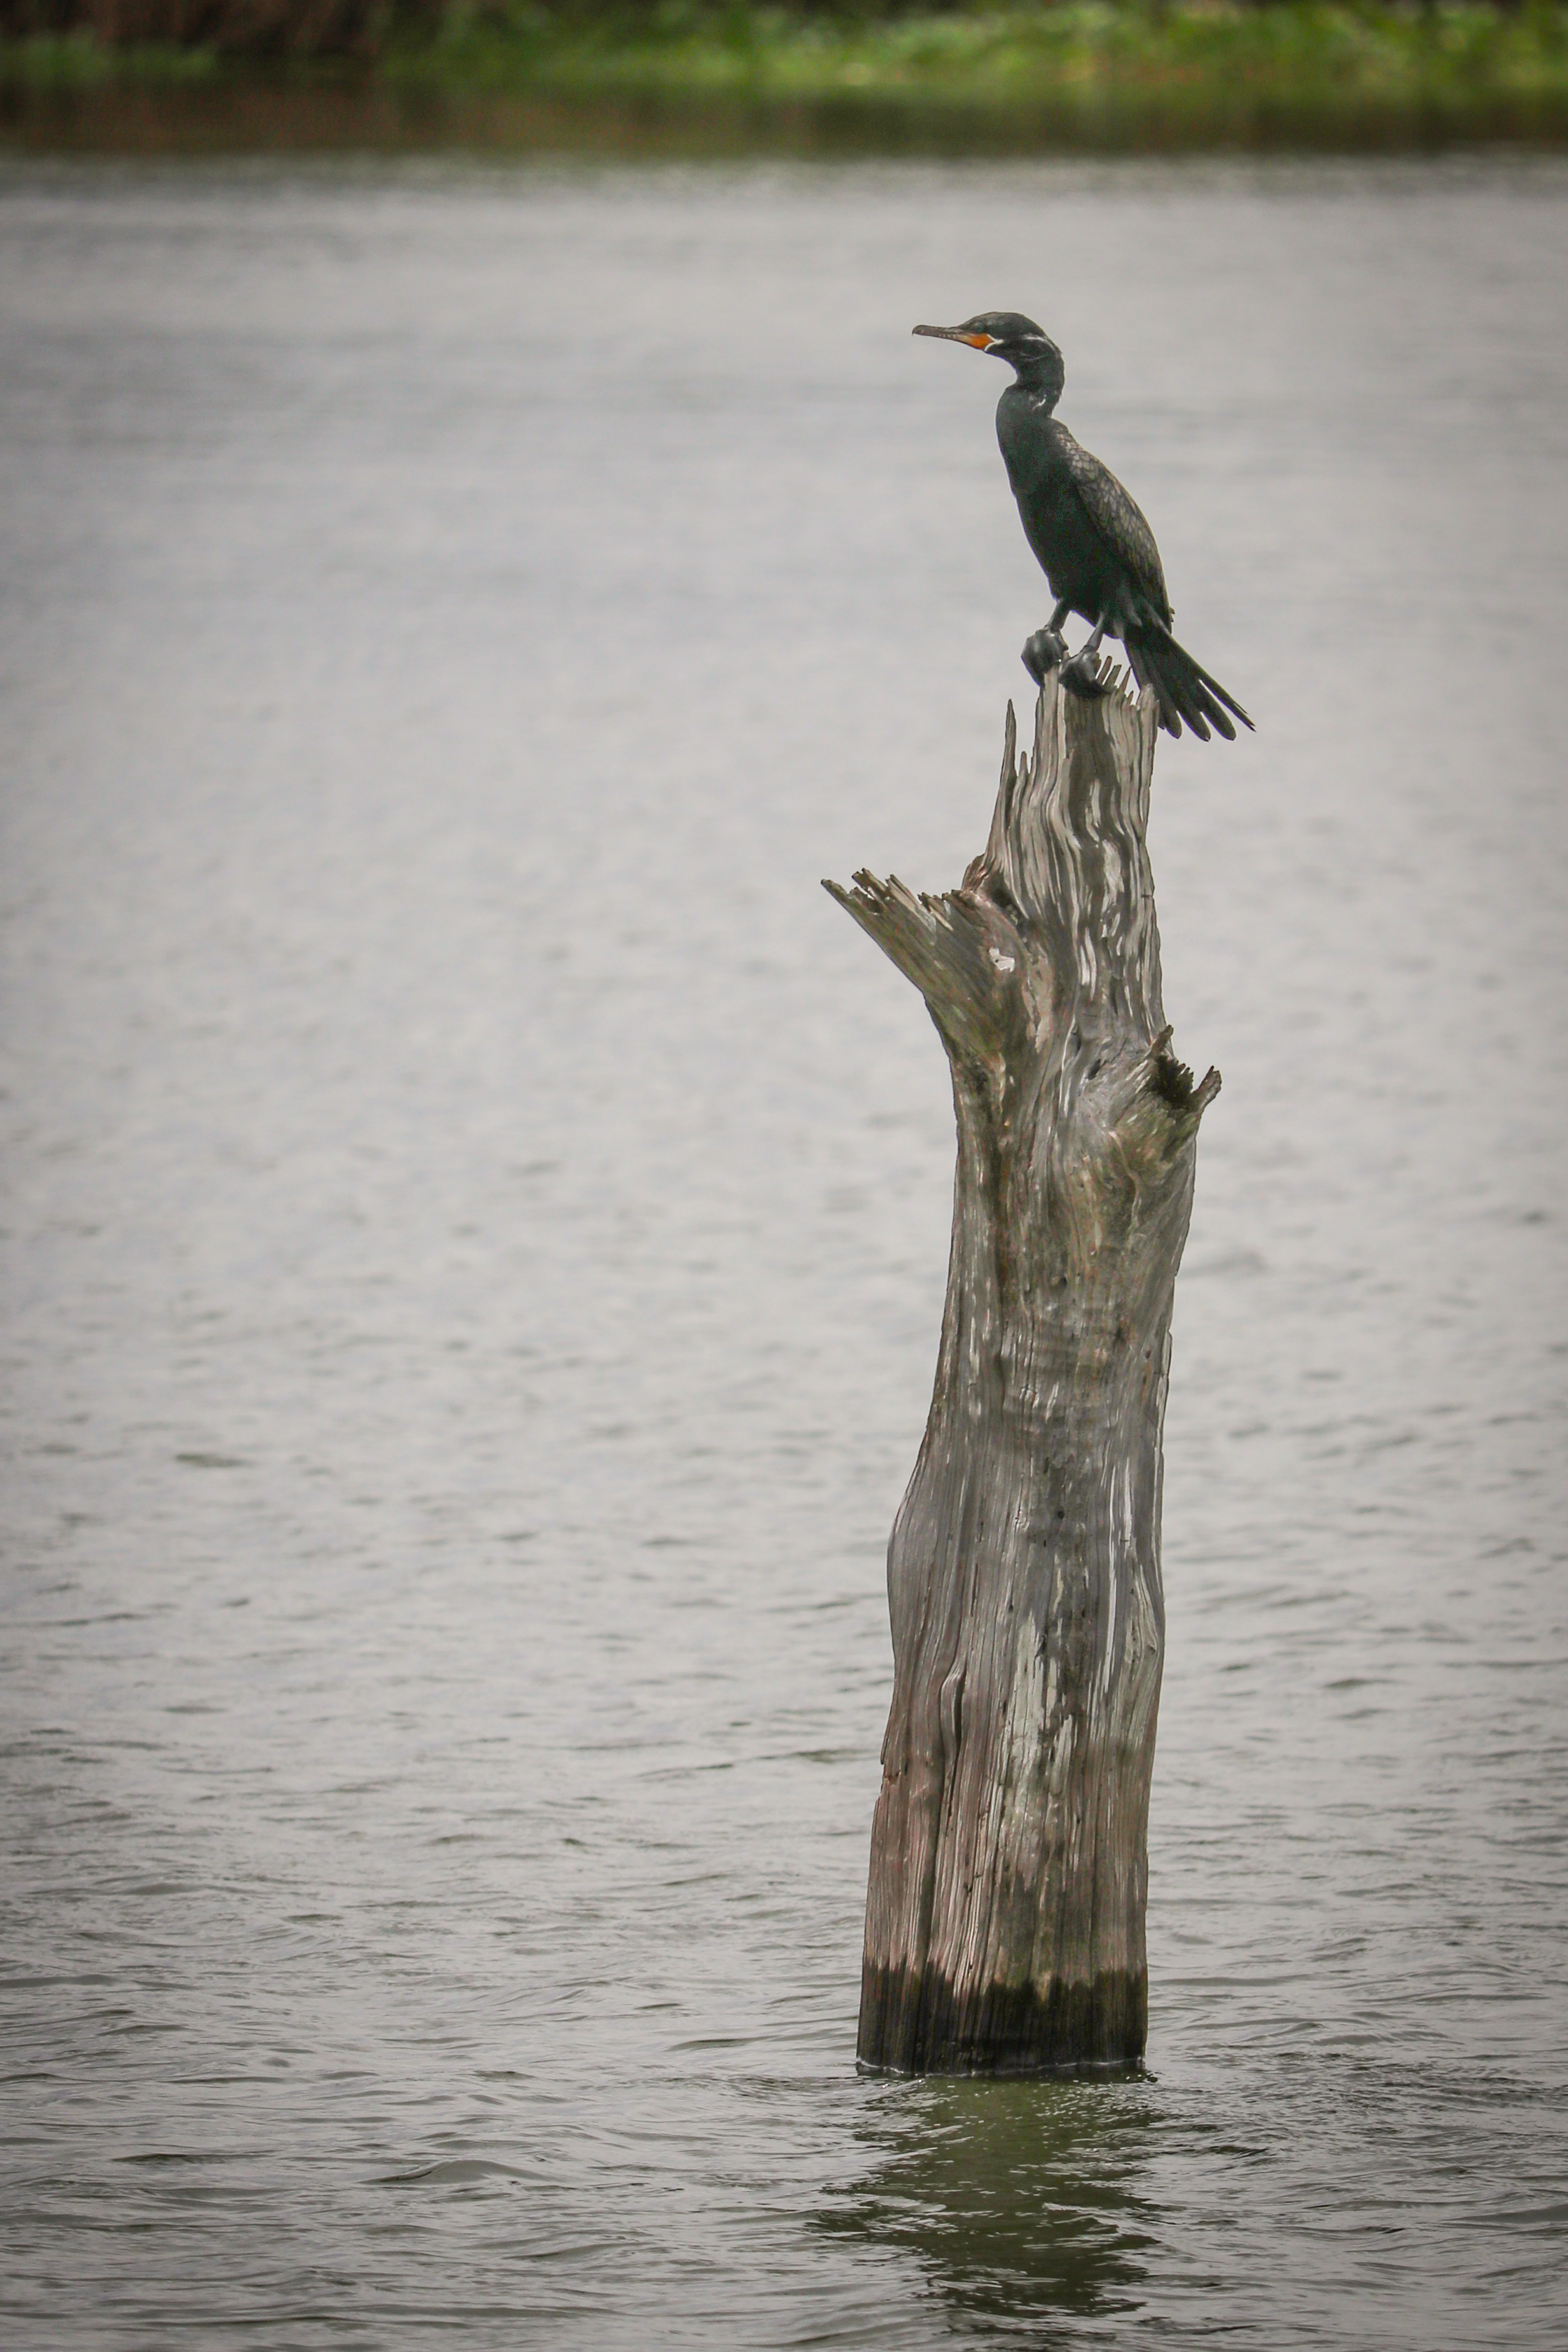
bird, tree, bayou, nature, outdoors, wetland, marshland, texas, beak, wildlife, double crested cormorant, cormorant, river, lake, water bird, wing, plant, branch, seabird, trunk, heron, great blue heron